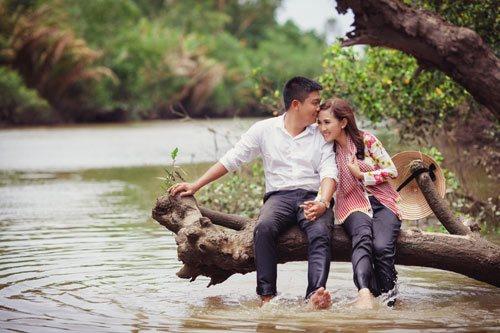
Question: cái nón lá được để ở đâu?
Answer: ở trên nhánh cây bên cạnh cô gái